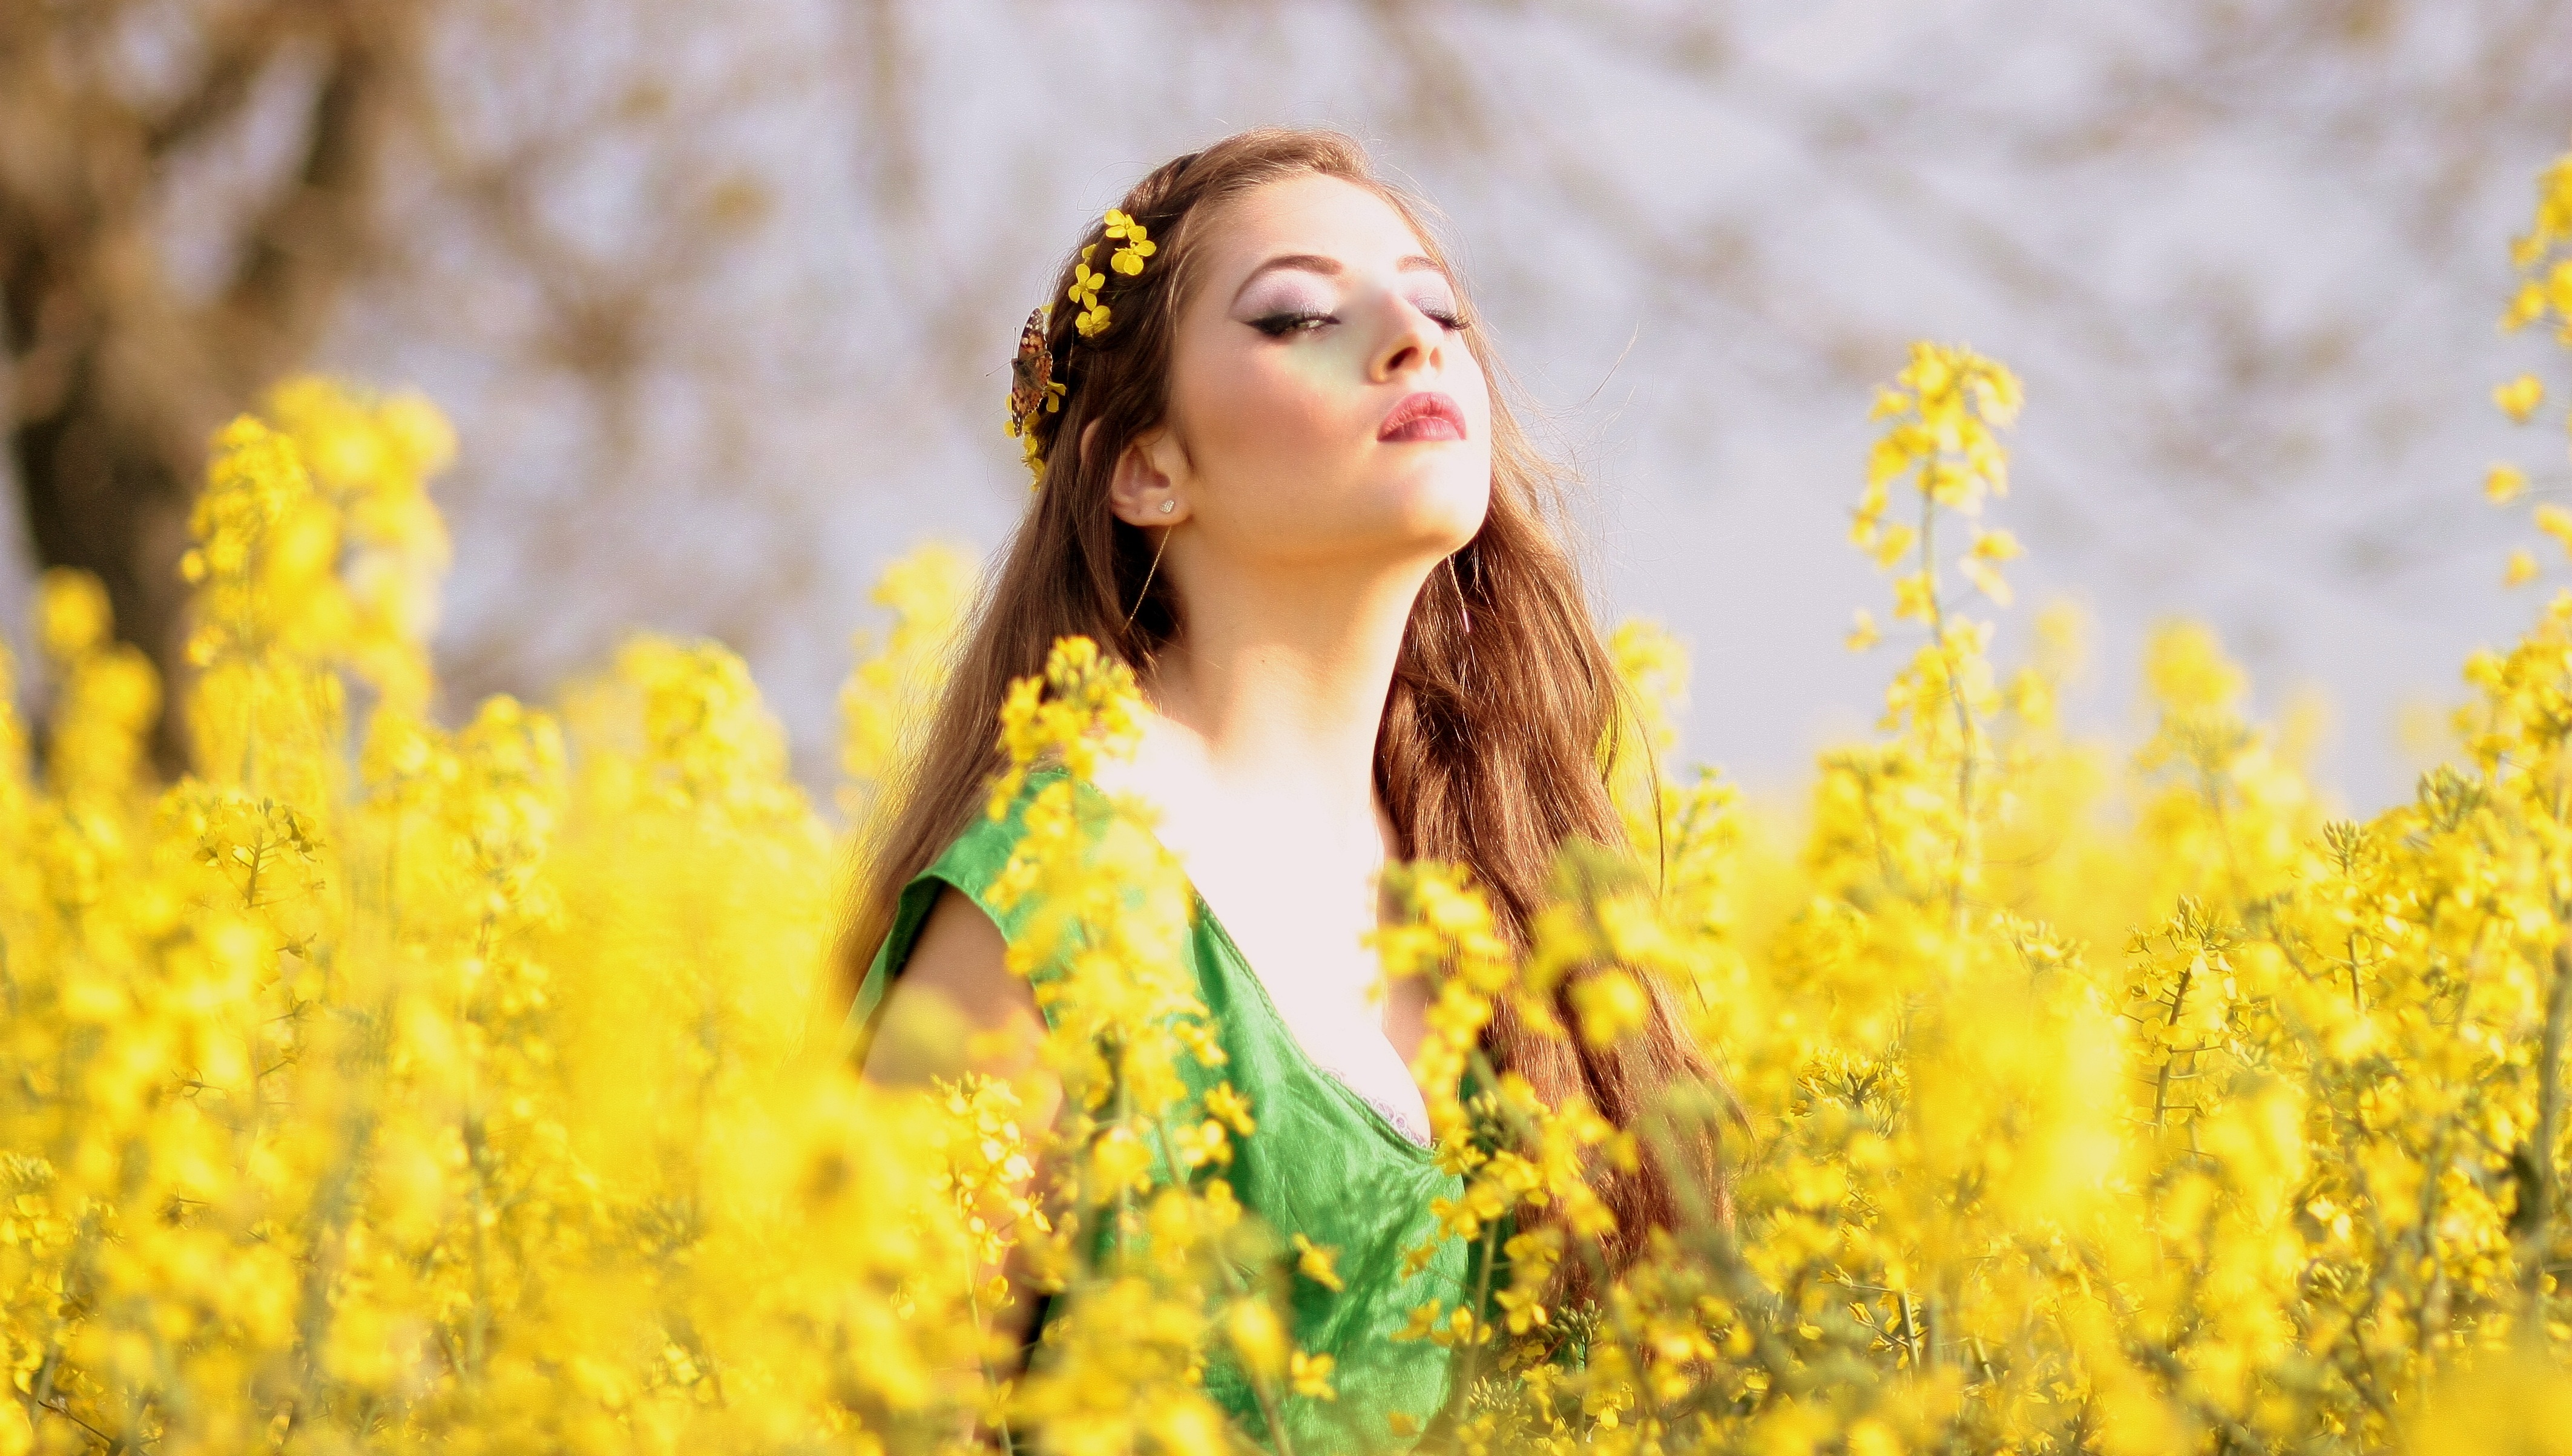
nature, plant, girl, field, photography, meadow, sunlight, flower, spring, produce, autumn, yellow, season, flowers, camp, beauty, photo shoot, flowering plant, portrait photography, grass family, land plant